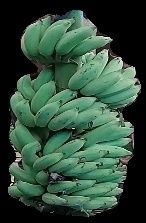
Variety: elakki-bale
Grade: grade1